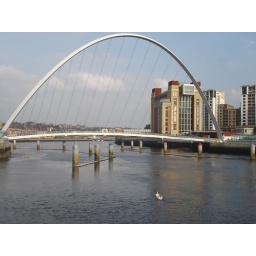
Swans swimming toward the Baltic Mill under Newcastle's new bridge